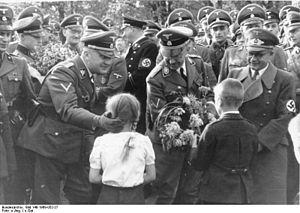
Le camp d'extermination de Chełmno est le premier camp d'extermination nazi destiné à l'assassinat de Juifs au moyen de gaz asphyxiants.